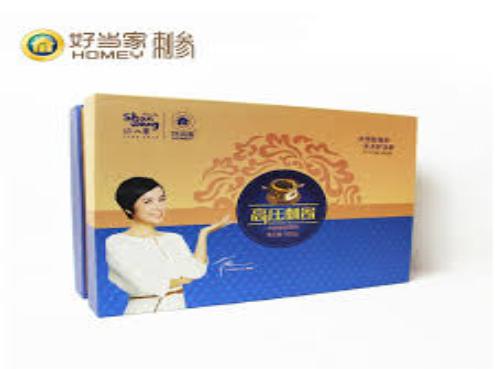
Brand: Homey
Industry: Food